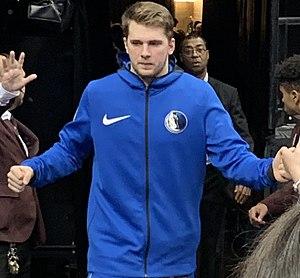
Luka Dončić, né le 28 février 1999 à Ljubljana, est un joueur slovène de basket-ball. Il mesure 2,01 m et évolue aux postes de meneur, arrière et ailier pour les Mavericks de Dallas au sein de la National Basketball Association et l’équipe nationale slovène.